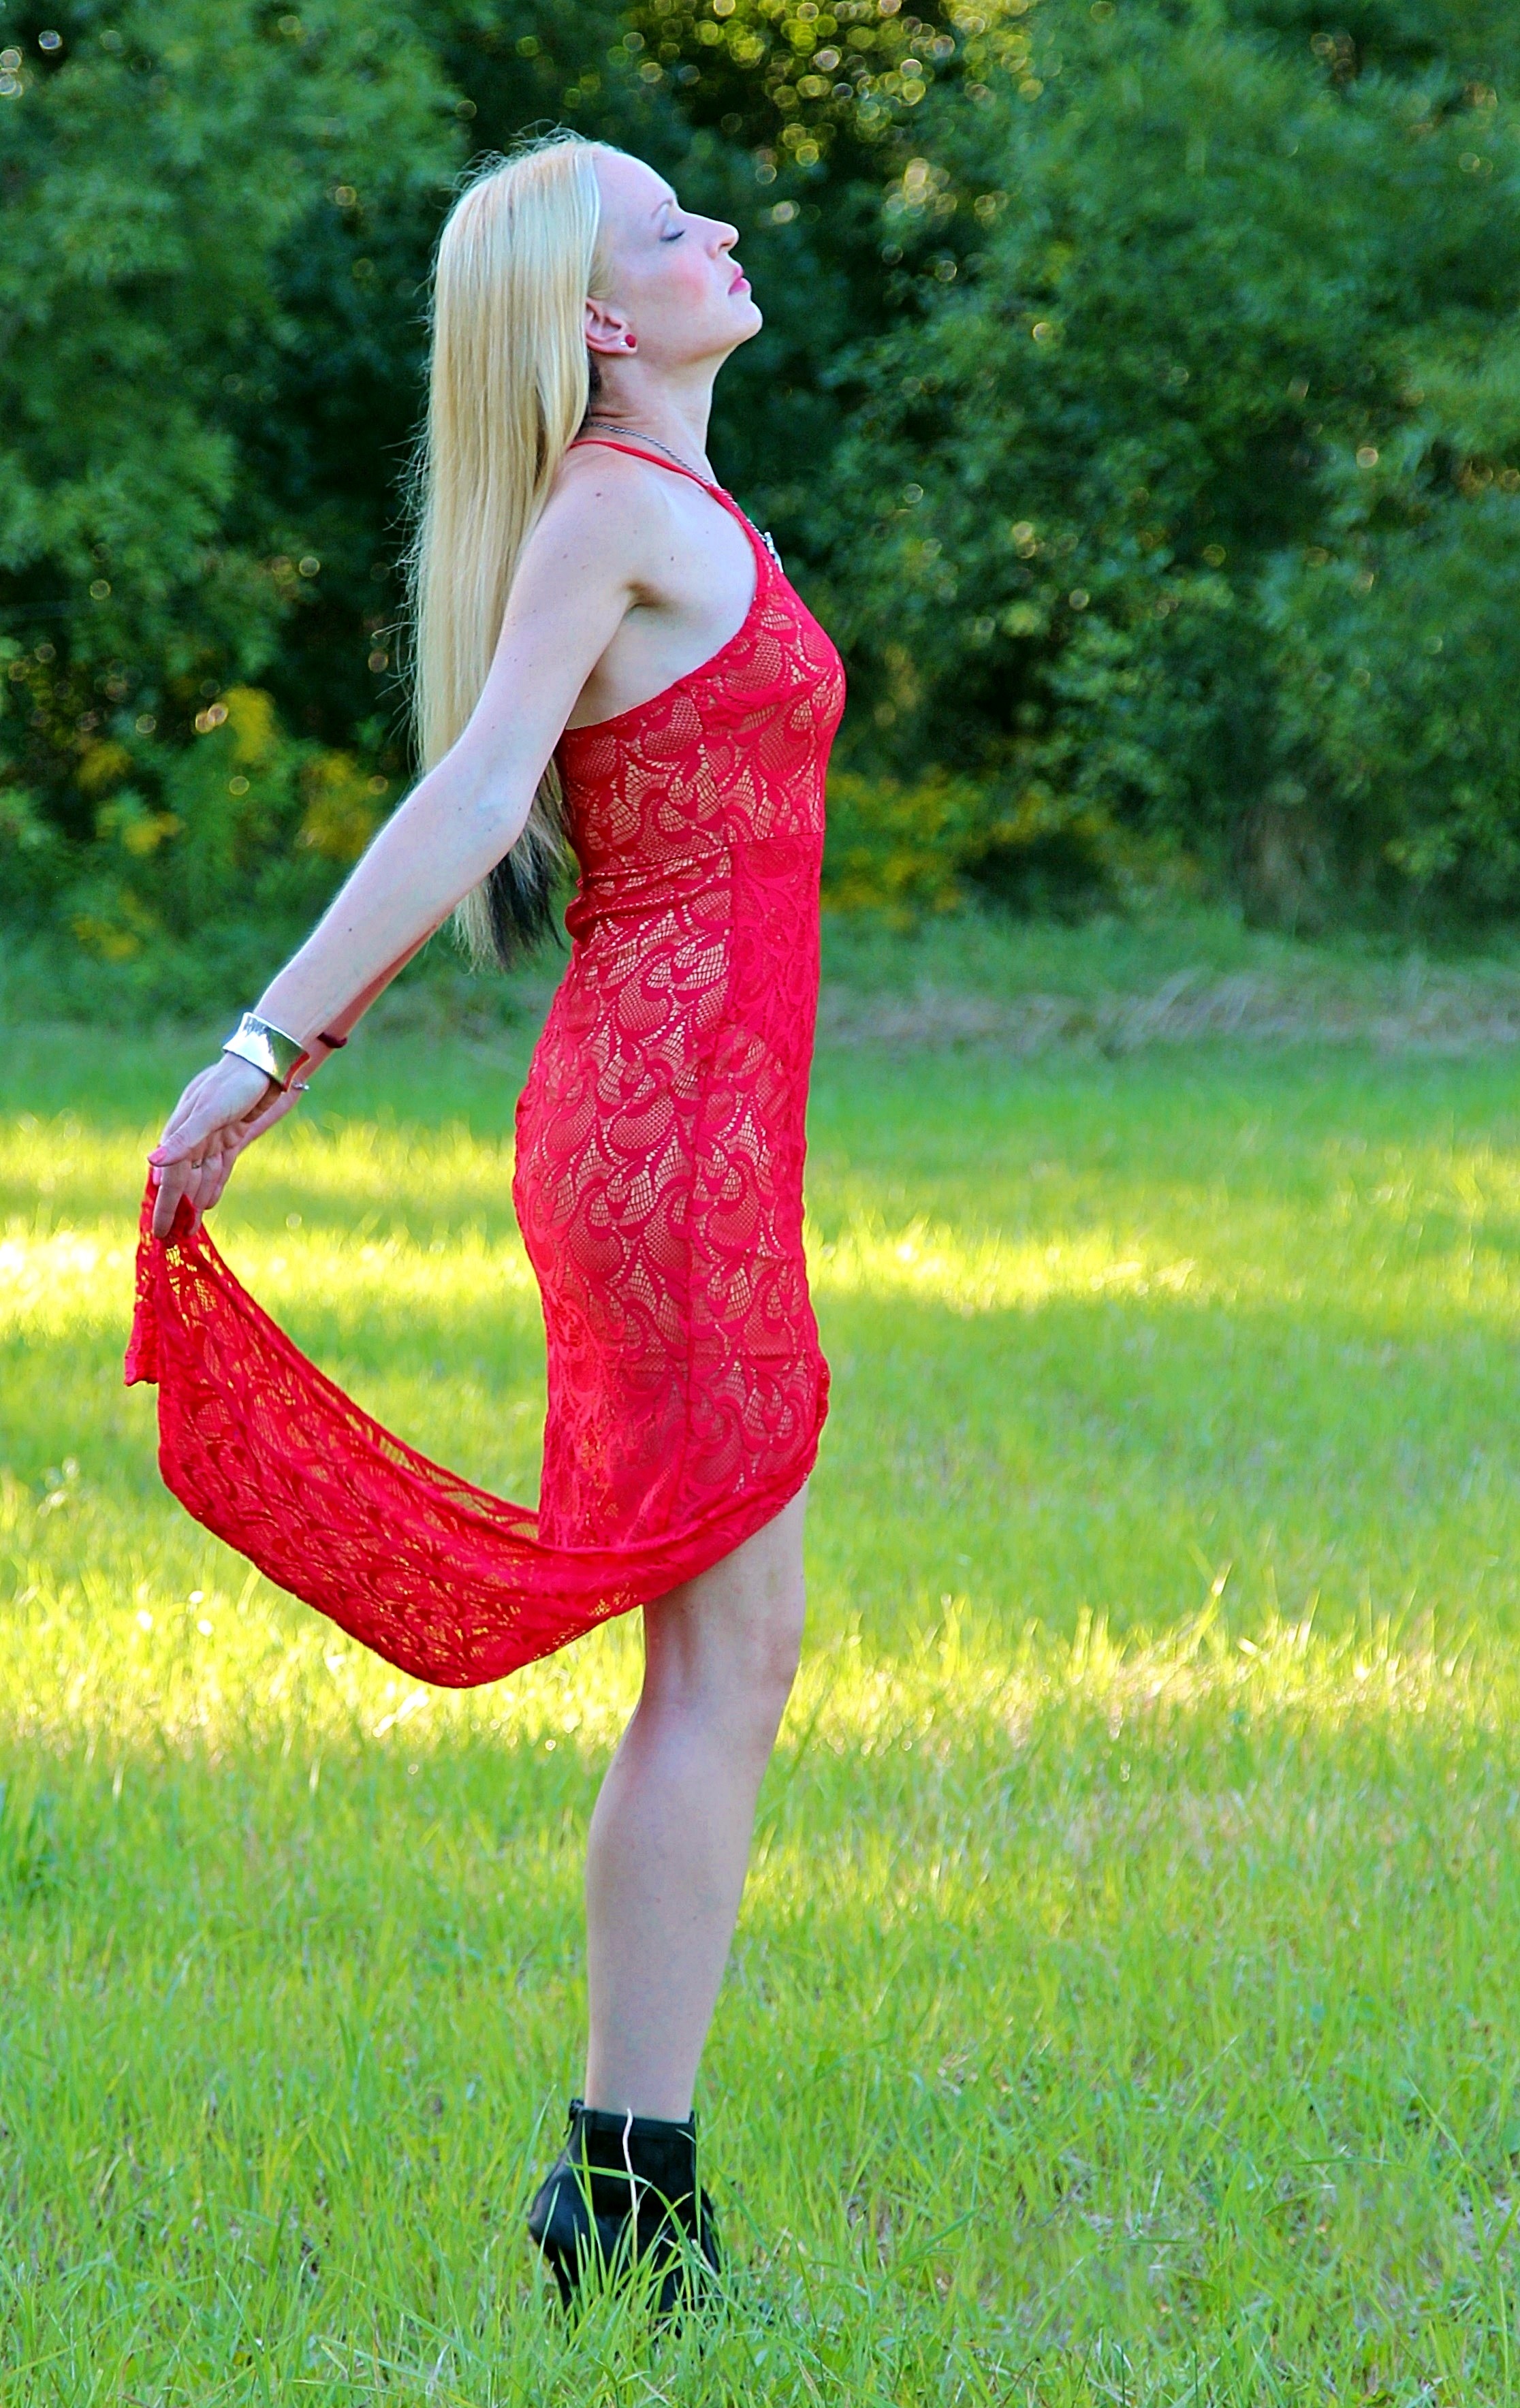
grass, woman, lawn, meadow, flower, green, red, clothing, pink, toy, blonde, dress, footwear, pretty, photo shoot, red dress